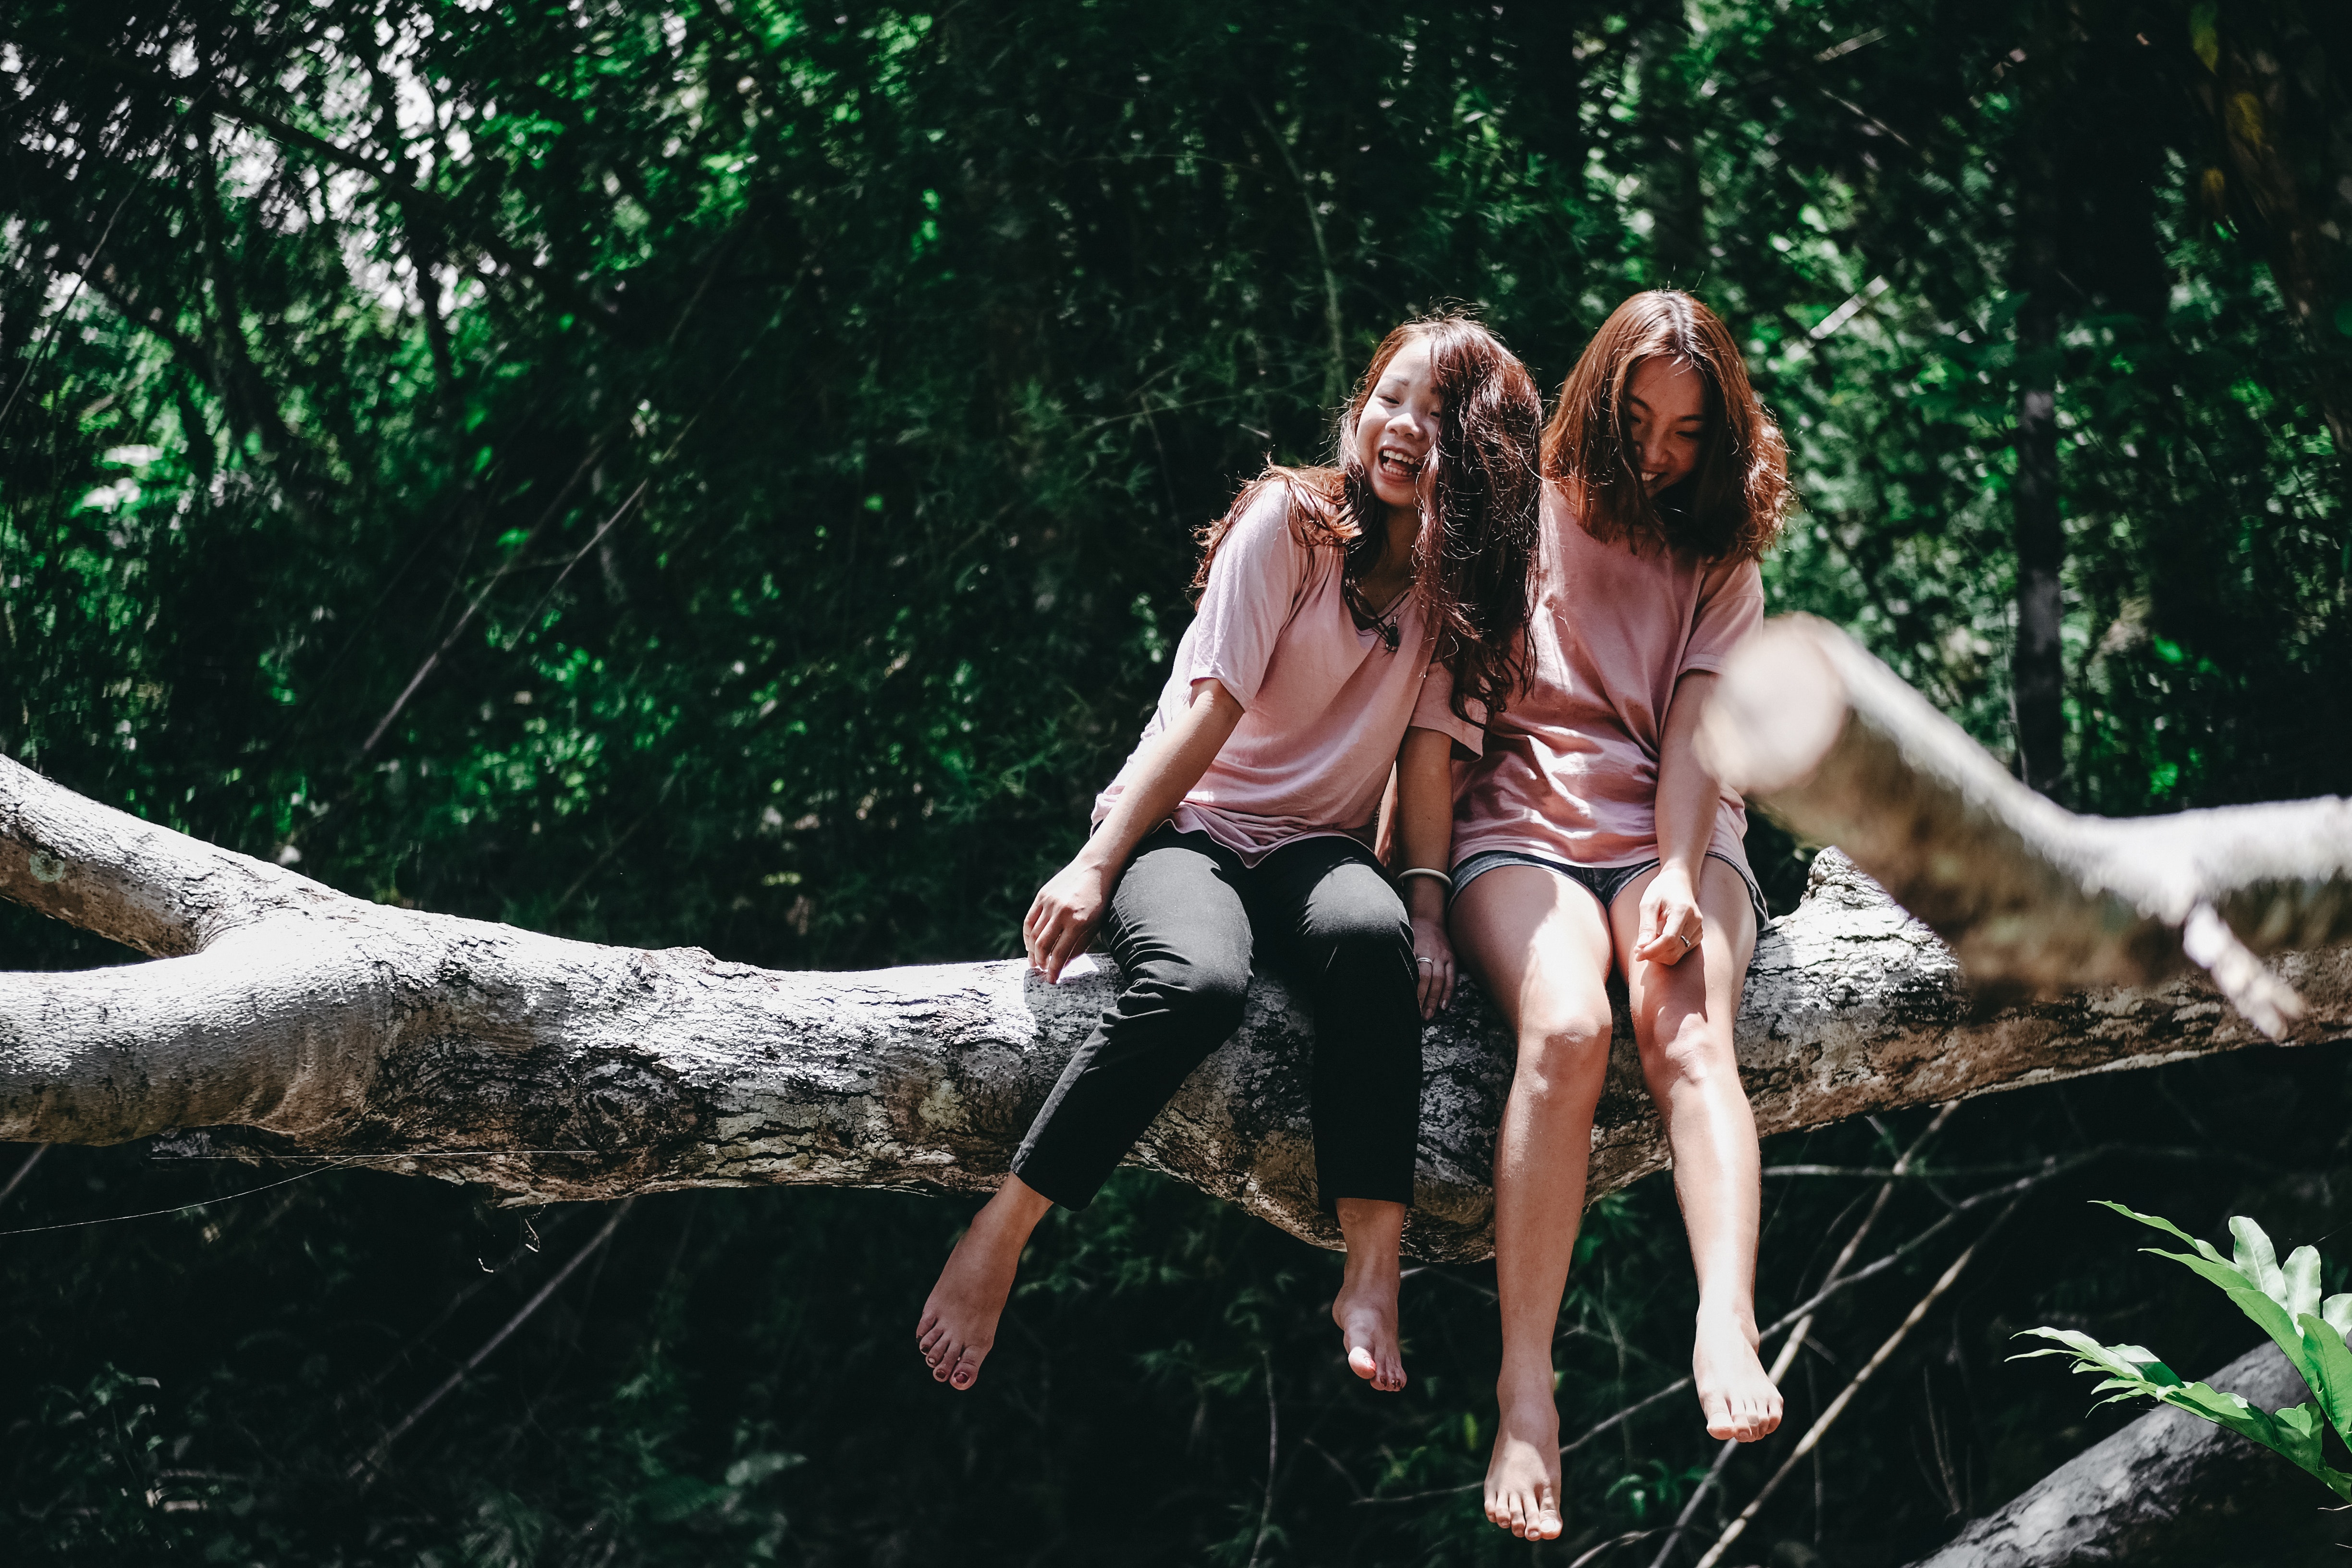
nature, photograph, tree, woody plant, girl, fun, beauty, emotion, photography, plant, water, interaction, forest, friendship, jungle, leisure, grass, happiness, love, branch